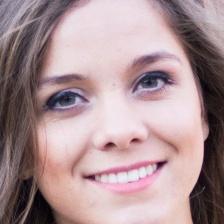
Label: faces